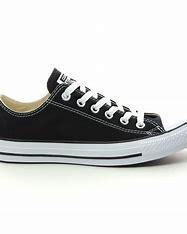
Brand: Converse
Model: All Star Ox